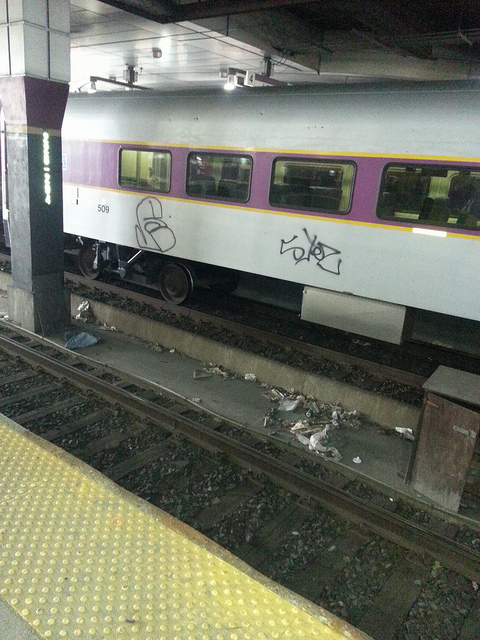
A train parked at a dirty subway station.

A train at the platform is marked by graffiti.

A train under an overpass with graffiti on it

A dirty subway platform with a train waiting.

A train with graffiti sitting at the platform.